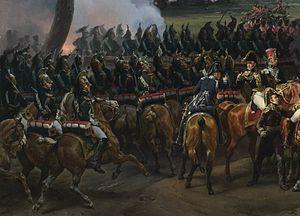
Le régiment de dragons de la Garde impériale est une unité de cavalerie lourde française créée le 15 avril 1806 par Napoléon Iᵉʳ. En service dans la cavalerie de la Garde impériale jusqu'à sa dissolution en 1815, ce régiment porte aussi le nom de « dragons de l’Impératrice » en hommage à sa marraine, Joséphine de Beauharnais. Sous l'Empire, les dragons forment, avec les grenadiers à cheval, la brigade de cavalerie lourde de la Garde impériale.